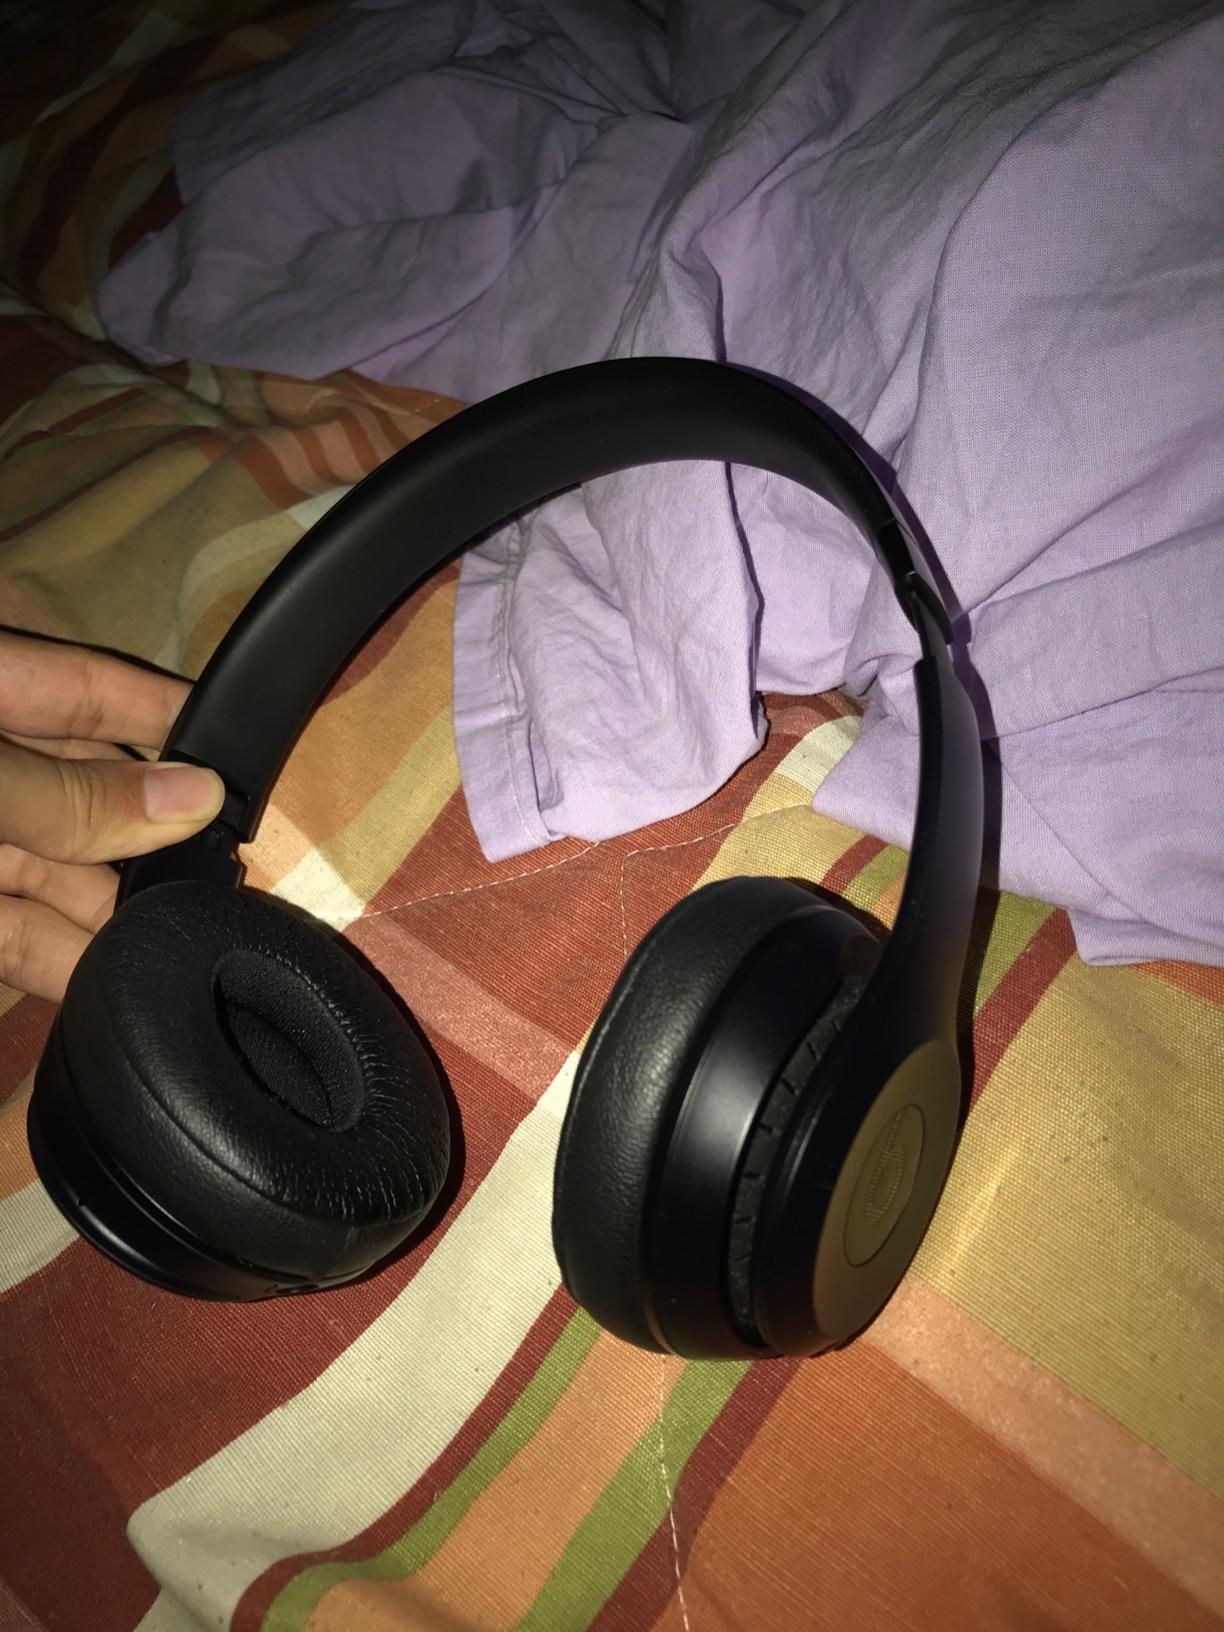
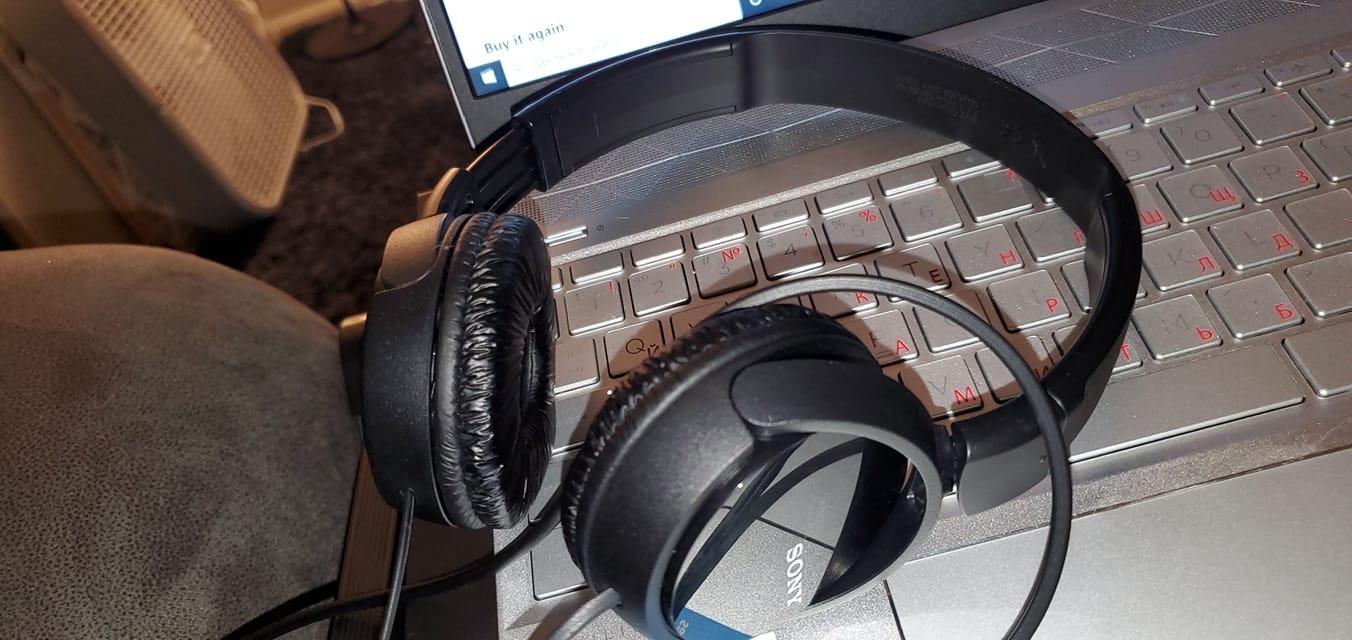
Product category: headphones
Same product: no